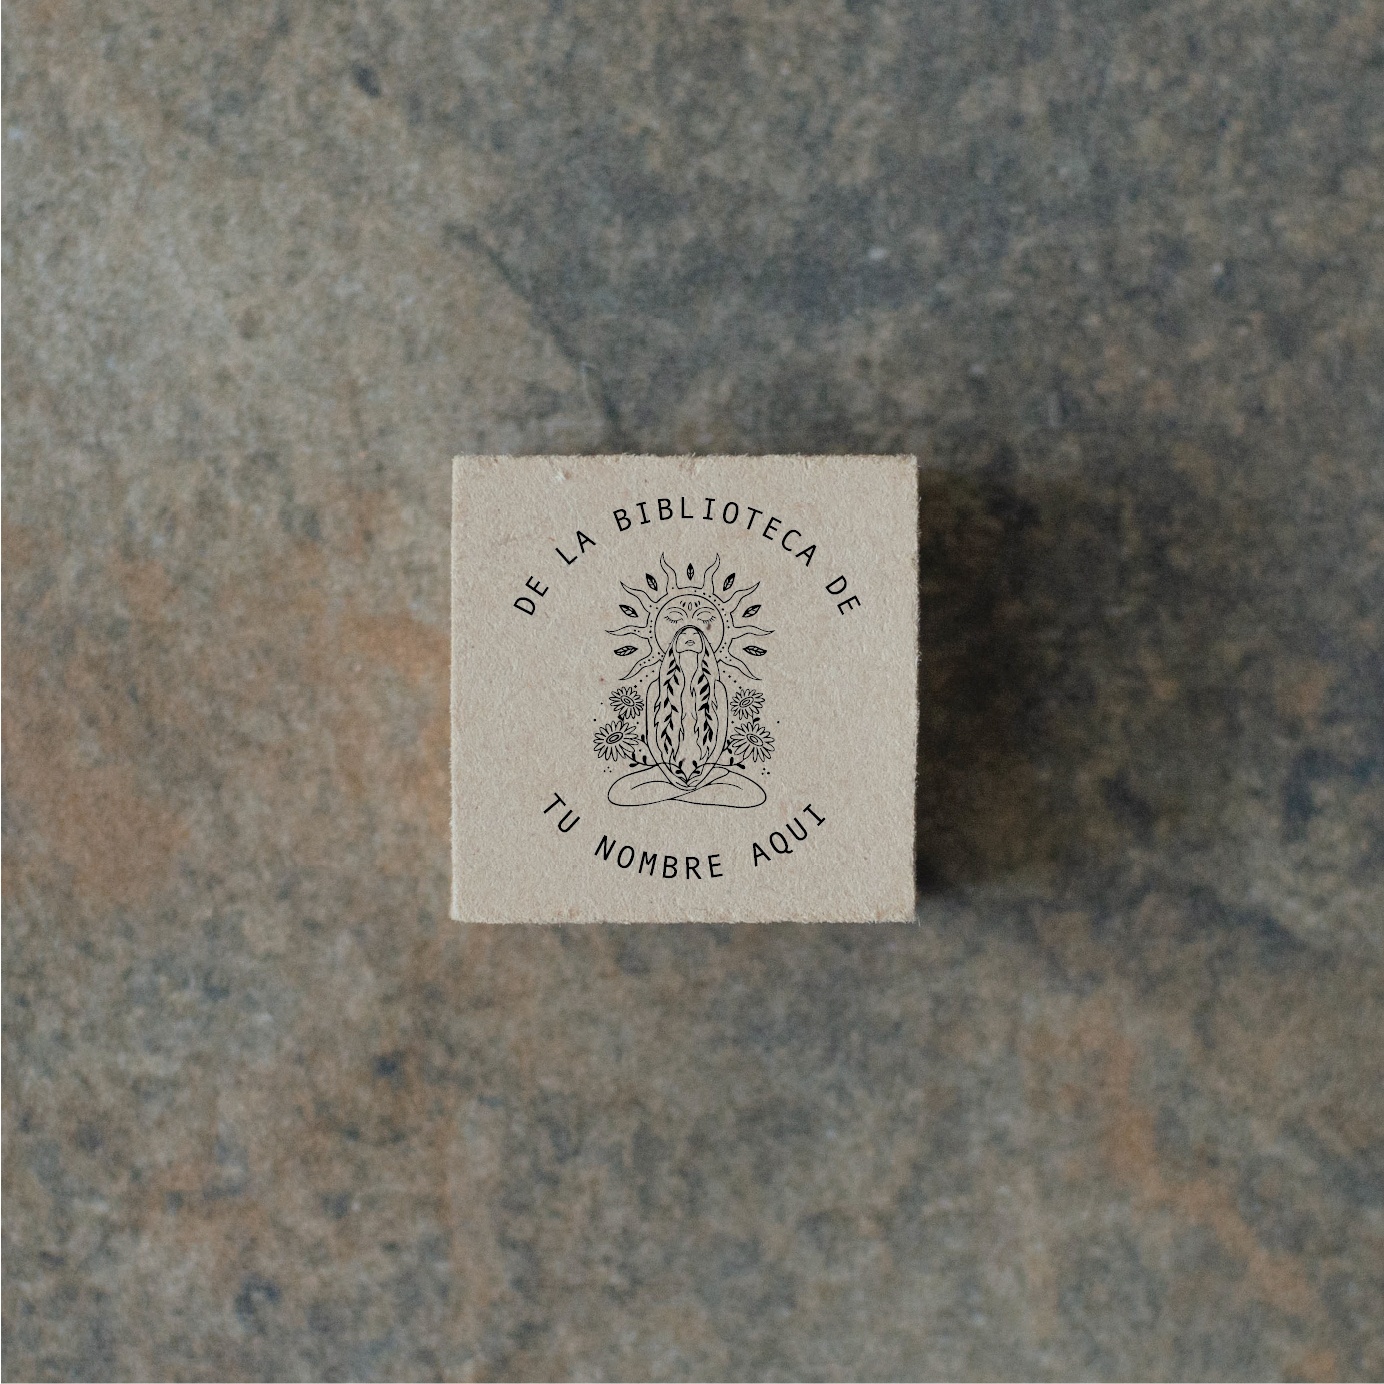
Timbre Mistico "De la biblioteca de:"
EX LIBRIS es una marca de propiedad que consiste en un grabado , una etiqueta o un sello, que suele colocarse en el reverso de la cubierta o tapa de un libro o en su primera hoja en blanco, y que contiene el nombre del dueño del ejemplar o de la biblioteca propietaria. Ideal para poder dejar tu marca en cada libro que tengas y que cuando lo prestes, te pueda llegar de vuelta 😄 Timbre de fotopolímero en base de madera. Medida de la impresión: 4 cm. diámetro Para personalizar el nombre del timbre, envía un mail a hola@latimbreria.cl indicando tu numero de pedido En caso de querer agregar al pack almohadilla tinta, seleccionar la opción correspondiente. Las almohadillas traen tinta en ella y son tamaño 9x5cm. Además, considera los días de producción y de envío de tu pedido.
Brand: La Timbrería
Category: Office Supplies > Office Instruments > Office Stamps > Vintage Stamps